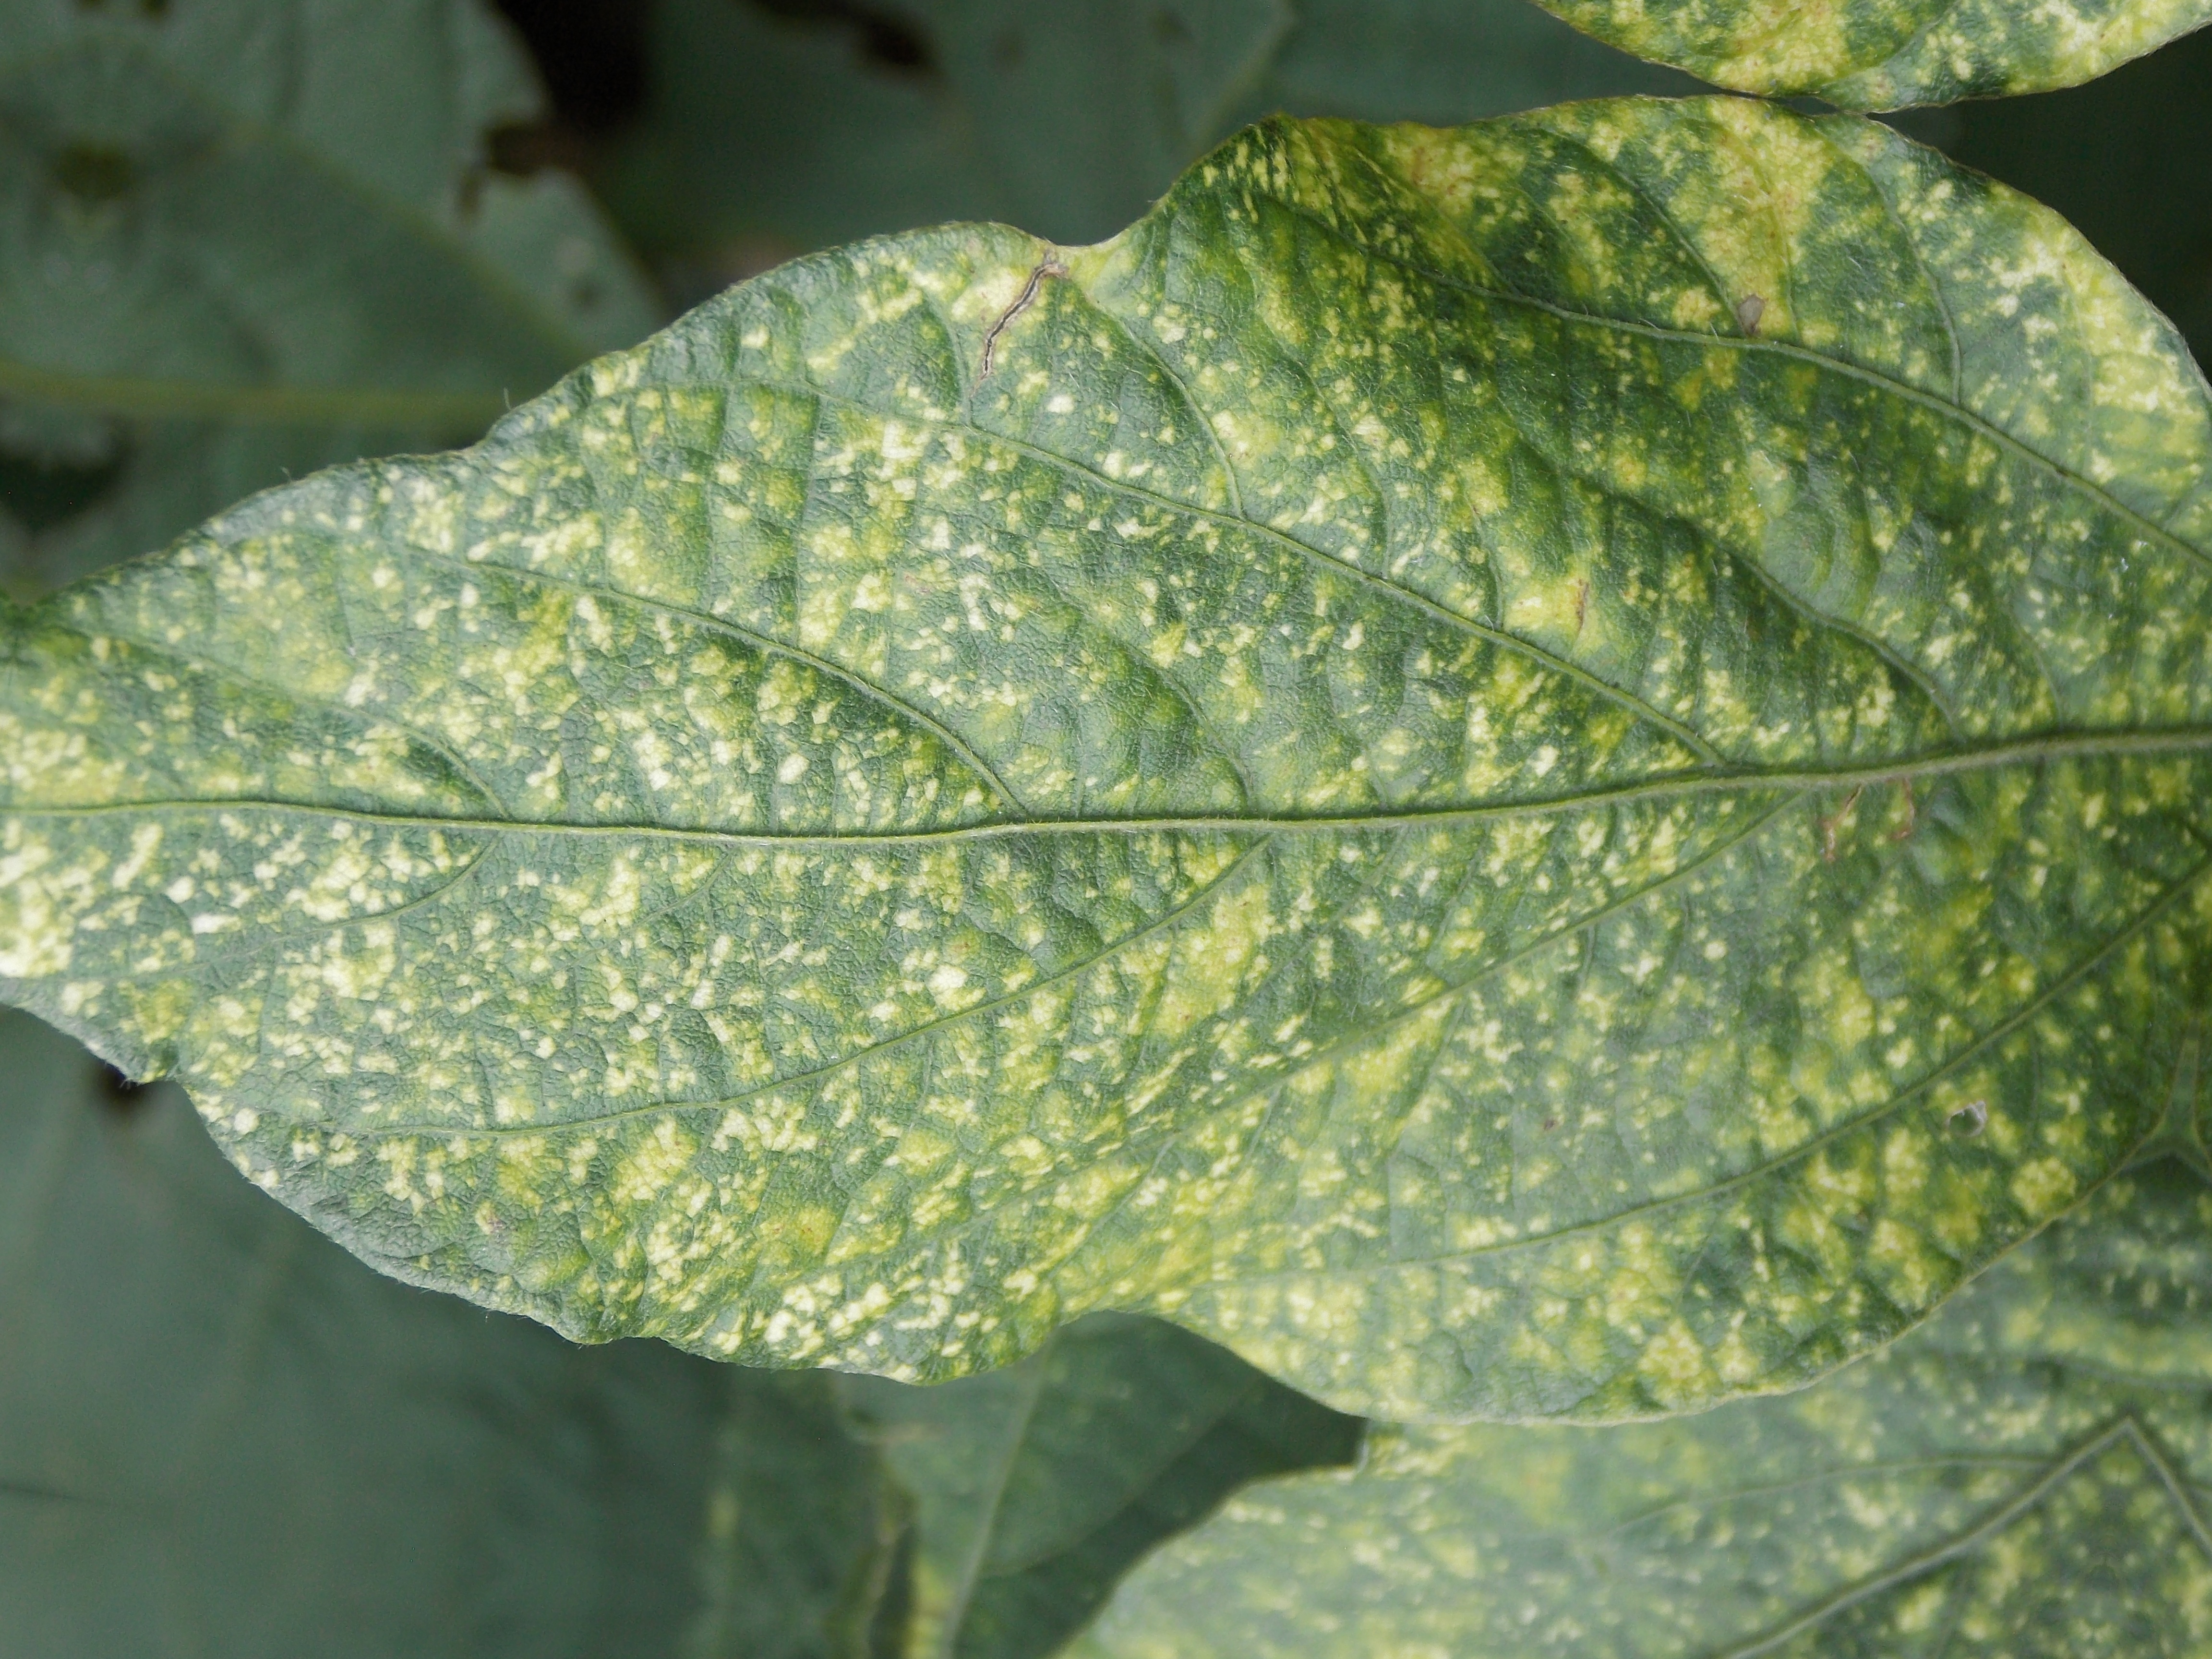
Label: Disease